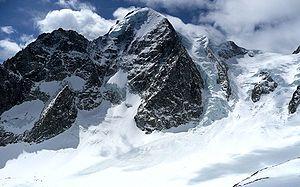
Le Nesthorn est un sommet des Alpes bernoises en Suisse. Il culmine à 3 820 mètres d'altitude.